Banjska attack

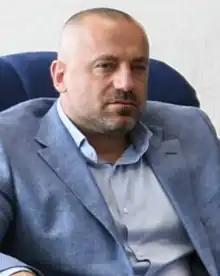
Milan Radoičić who admitted that he organised the armed attack in Banjska.

The identity and background of the attackers was not known publicly. They were described as "gunmen" and "Serbian militants". Prosecutor Naim Abazi confirmed that the arrested militants were Serbian citizens. Minister Sveçla said that six gunmen had escaped to Serbia and were receiving treatment for their injuries at a hospital in Novi Pazar. He demanded their extradition to Kosovo. He also claimed that Serbia was operating training camps for "insurgents" and said Kosovar authorities were also investigating Russian involvement in the attack.